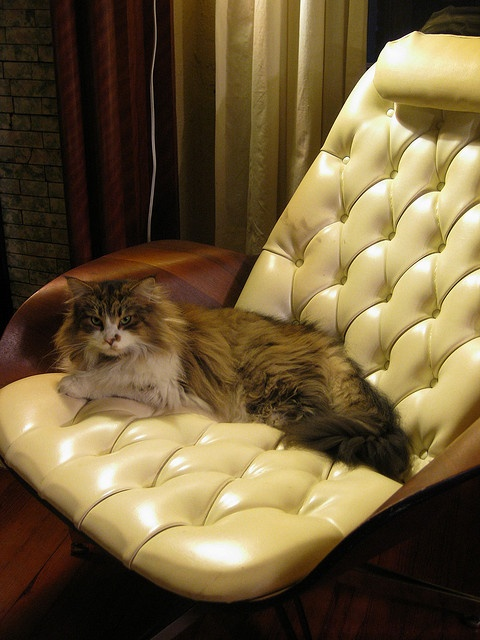
A long haired cat sleeping on a couch
A cat relaxes in this tan leather chair.
The cat is laying down on the chair comfortably.
Adult cat lounging on cream colored leather chair in living area.
A cat resting in a leather executive chair.